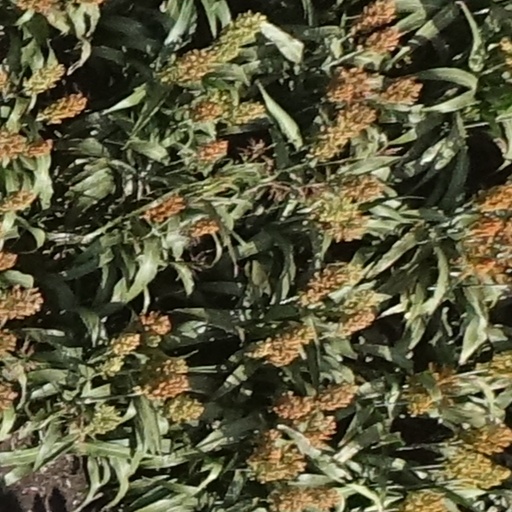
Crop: sorghum